Snake mackerel

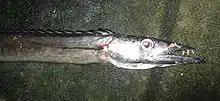
The head of a snake mackerel. Note the enlarged front teeth in the upper jaw.

Adult snake mackerels conduct a diel vertical migration, staying in deeper water during the day and rising to the surface at night to feed. The young and juveniles also migrate vertically but in the opposite direction, staying near the surface during the day and moving deeper at night. This species feeds on squid, pelagic crustaceans, and bony fishes such as lanternfishes, flying fishes, sauries, and mackerel. It is in turn preyed upon by tuna and marlin. There was an 80 cm long specimen found inside a dead black swallower which measured 25 cm. Reproduction is oviparous, with females producing 300,000 to 1,000,000 eggs. Spawning occurs year-round; spawning areas are known to exist in the Caribbean Sea and off the coast of Florida. Males reach sexual maturity at long and females at long. As the fish mature and move into deeper water where there is less available light, they lose the cone cells in their eyes in favor of rod cells.